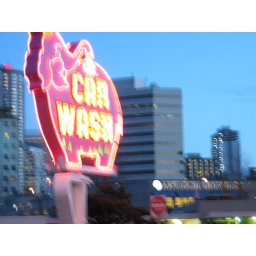
elephant car wash in seattle, apparently a popular photo opportunity.